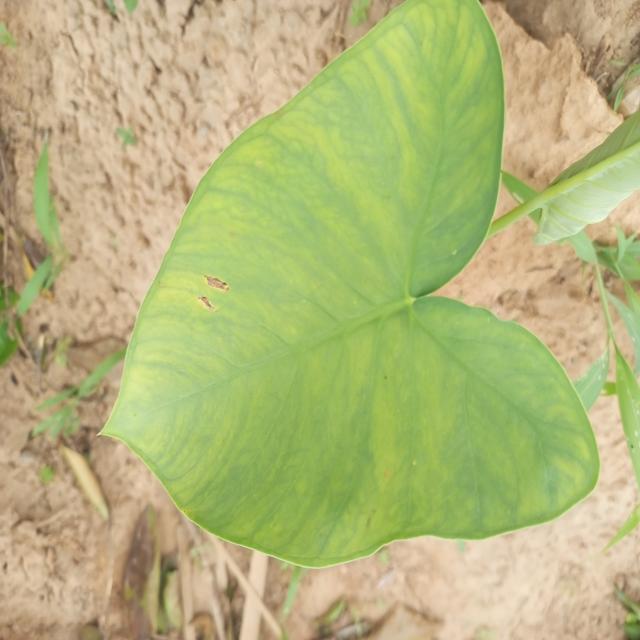
Label: Early_Blight